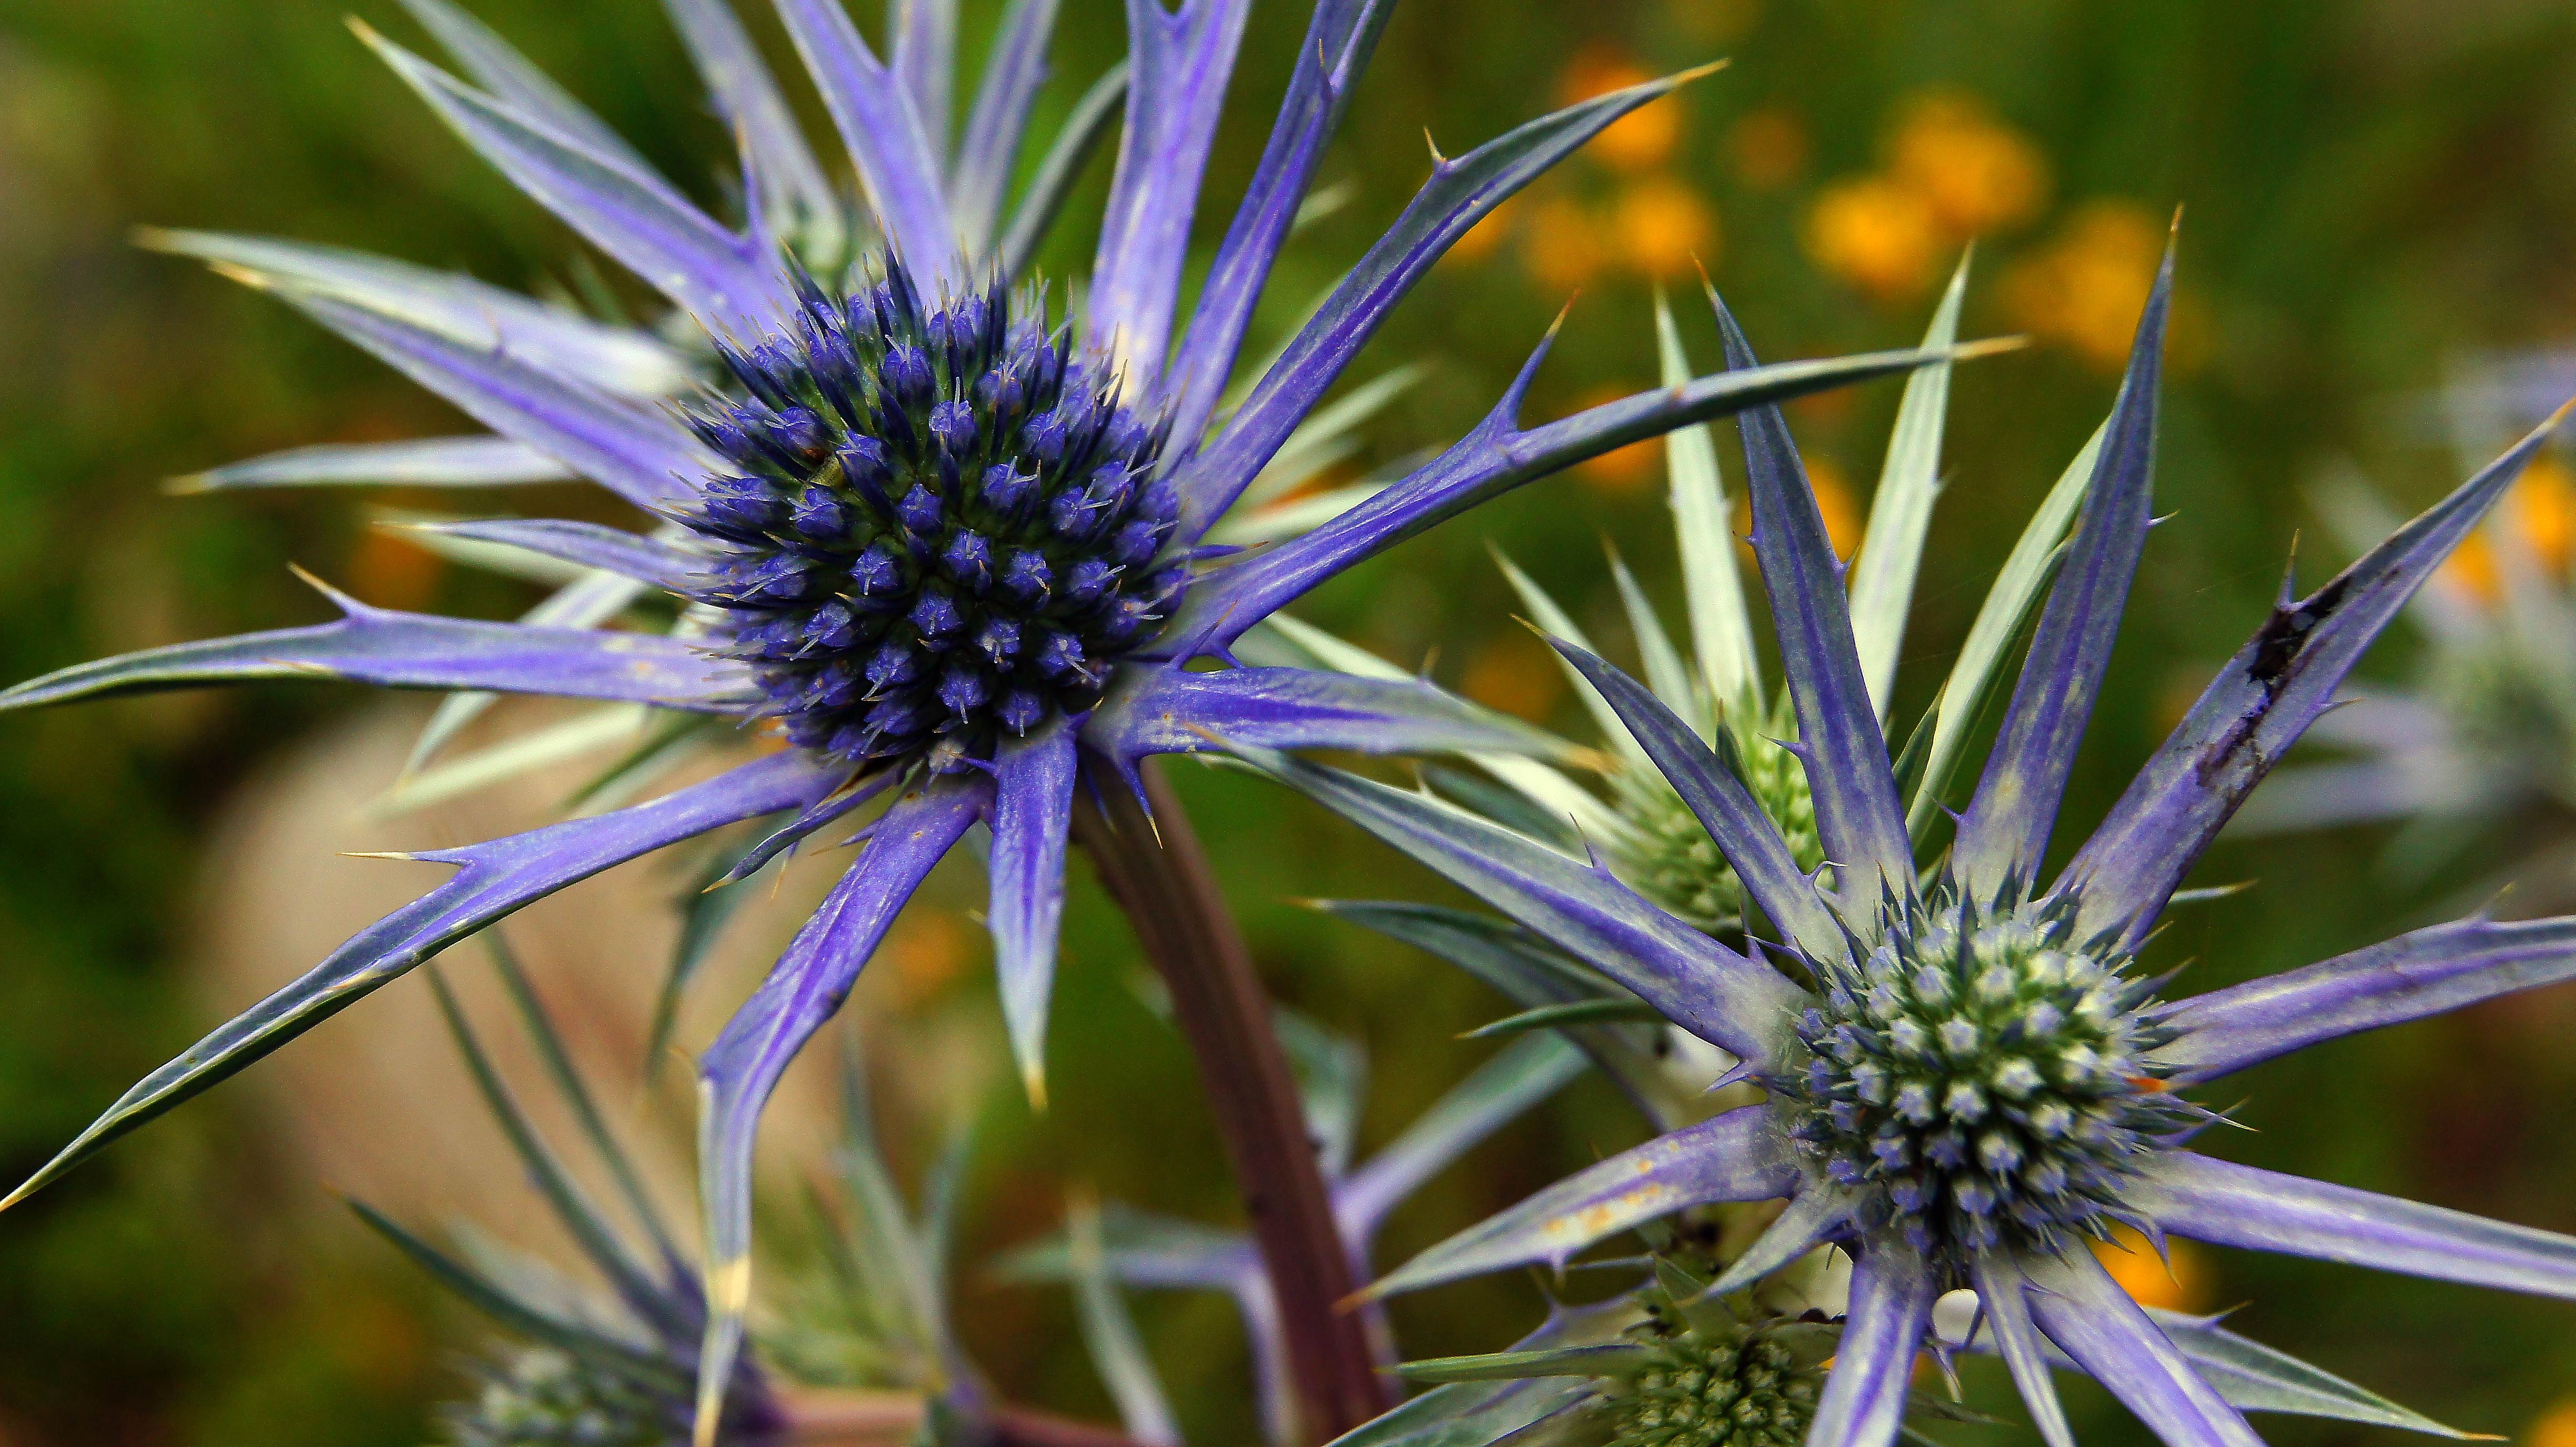
nature, plant, flower, herb, macro, botany, flora, wildflower, flowers, close up, aster, thistle, naturaleza, flores, ggl1, gaby1, sonydt18250, sonyslta55v, macro photography, flowering plant, daisy family, silybum, land plant, jasione montana